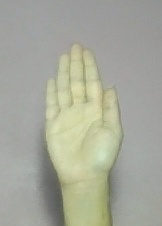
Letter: seen